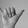
ASL letter: Y